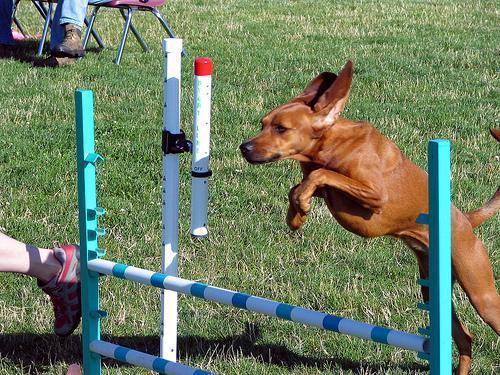
redbone